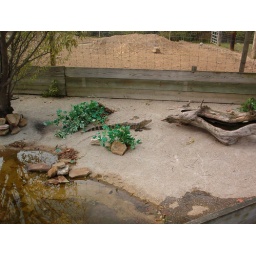
Alligators and turtles in the water